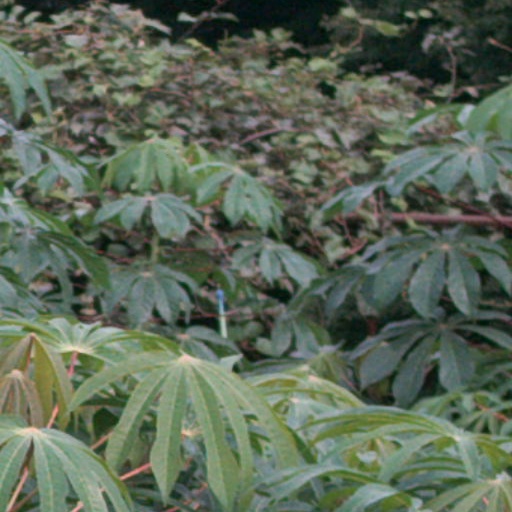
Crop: cassava